Tropical Storm Carlos (2003)

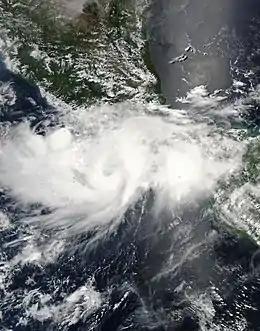
Tropical Storm Carlos near peak intensity on June 26

Tropical Storm Carlos was the first of five tropical cyclones to make landfall during the 2003 Pacific hurricane season. It formed on June 26 from a tropical wave to the south of Mexico. It quickly strengthened as it approached the coast, and early on June 27 Carlos moved ashore in Oaxaca with winds of . The storm rapidly deteriorated to a remnant low, which persisted until dissipating on June 29. Carlos brought heavy rainfall to portions of southern Mexico, peaking at in two locations in Guerrero. Throughout its path, the storm damaged about 30,000 houses, with a monetary damage total of 86.7 million pesos (2003 MXN, $8 million 2003 USD). At least nine people were killed throughout the country, seven due to mudslides and two from river flooding; there was also a report of two missing fishermen.